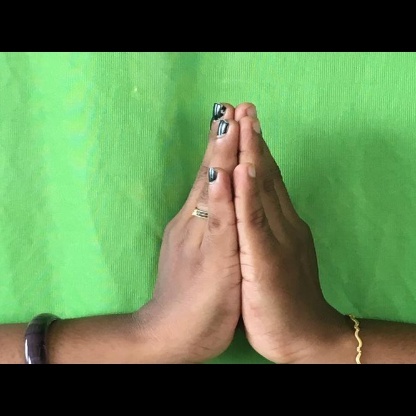
Mudra: Anjali